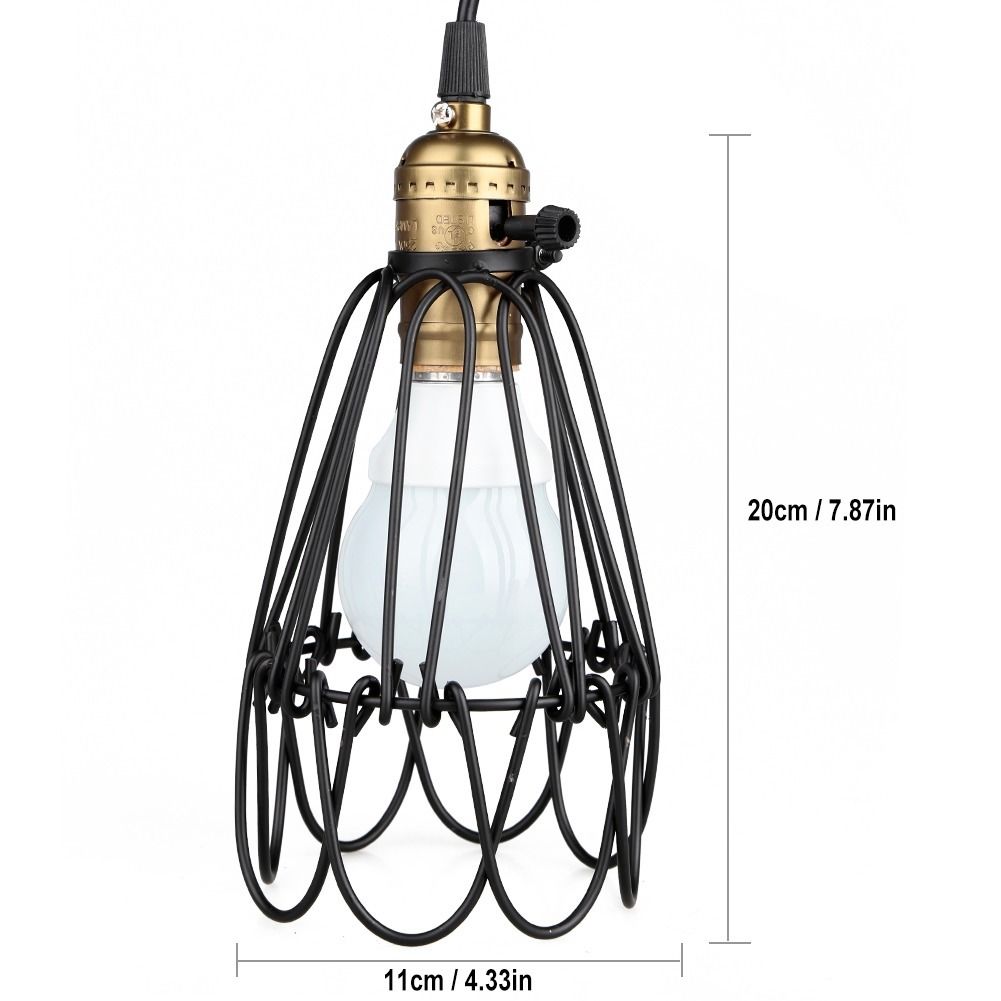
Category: lamp